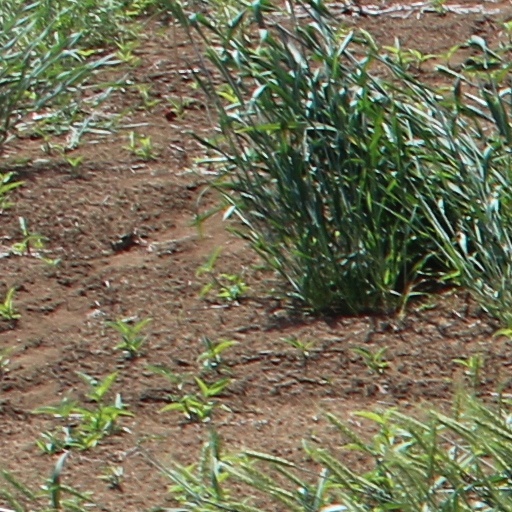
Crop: wheat